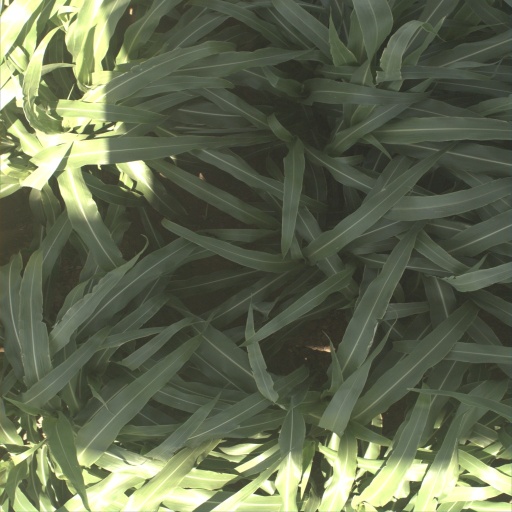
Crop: sorghum